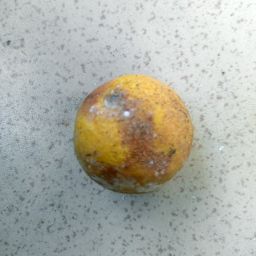
Fruit: Lime
Quality: Bad